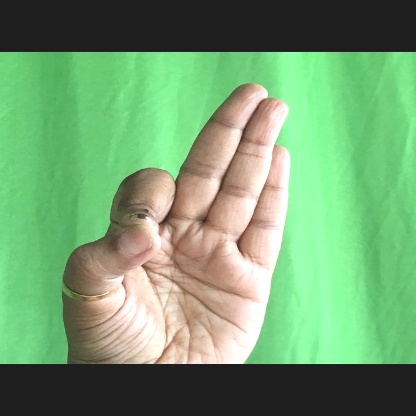
Mudra: Aralam